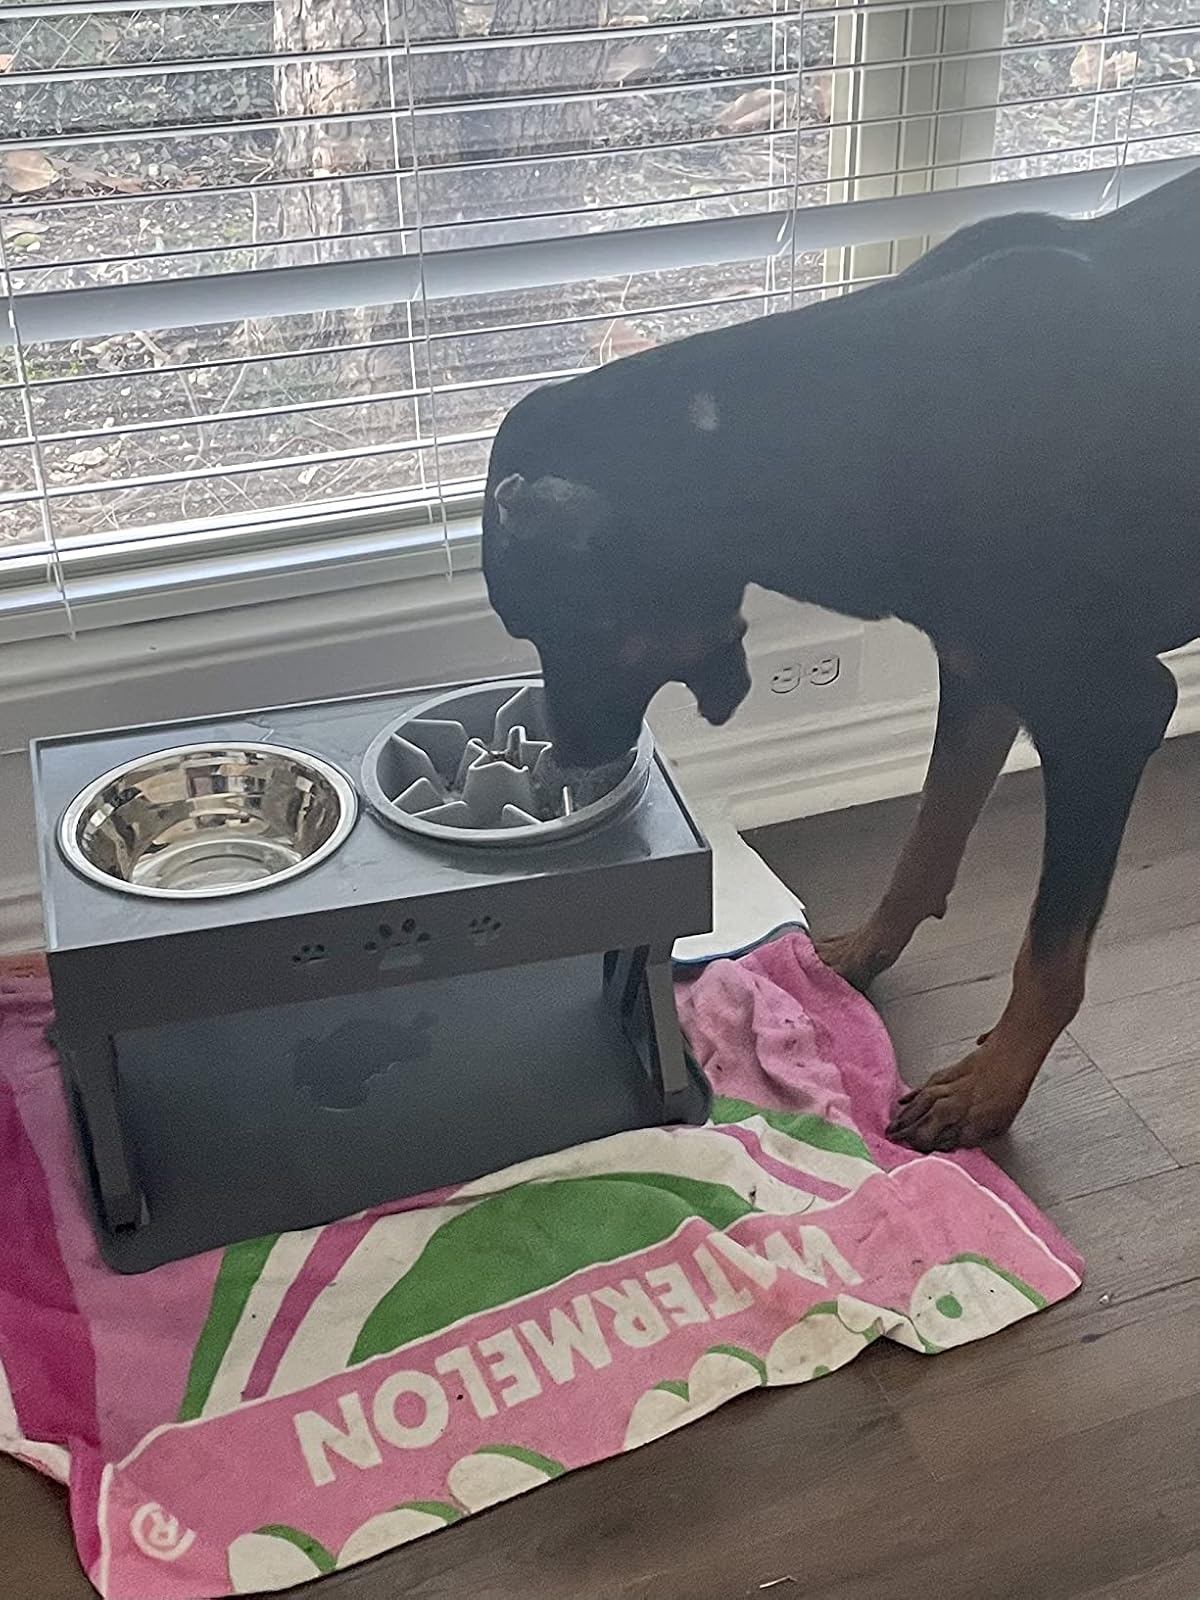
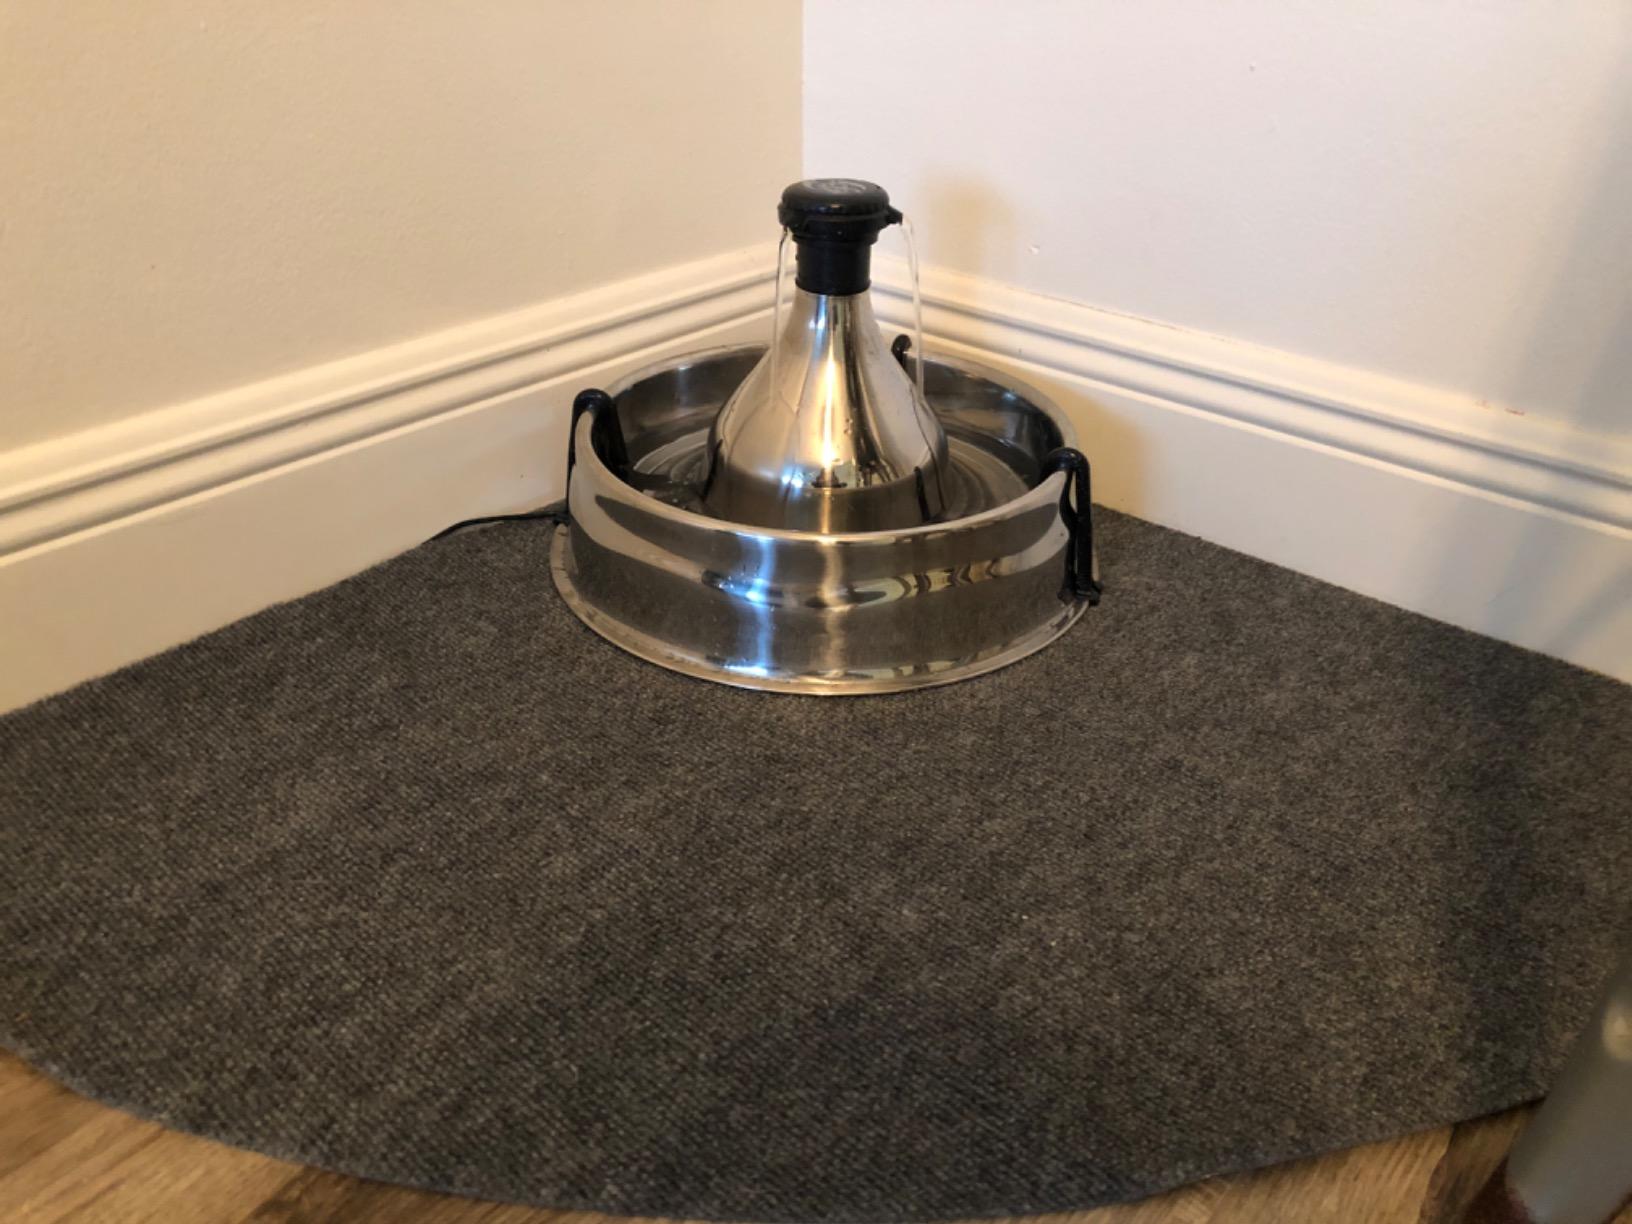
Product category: items_bowl
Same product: no